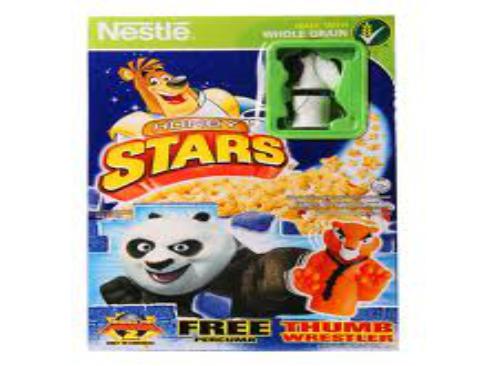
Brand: Honey Stars
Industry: Food